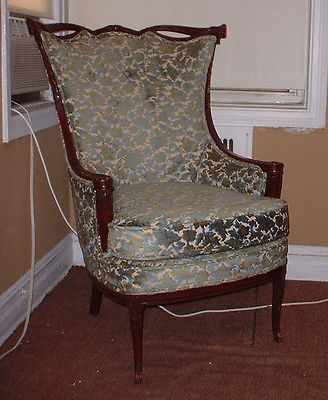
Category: chair